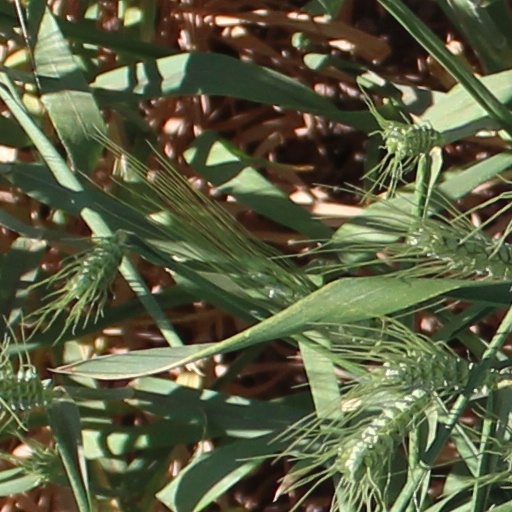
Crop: wheat